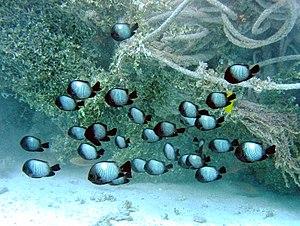
Dascyllus est un genre de poissons de la famille des Pomacentridae. Ils font partie des « poissons-demoiselles ».